Will Taylor (baseball)

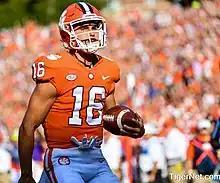
Taylor playing football for Clemson in 2021

Taylor entered Clemson as a quarterback with the expectation that he would move to the wide receiver position after his freshman season. He was named the Tigers' primary punt returner going into the 2021 season. Taylor received significant playing time for the first time on September 11, 2021, in a 49–3 win against South Carolina State, rushing for 20 yards and returning three punts for 53 yards. Taylor suffered a season-ending knee injury in the Tigers' fifth game of the season against Boston College.